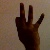
The image shows a hand gesture representing the number 9 in Indian Sign Language.